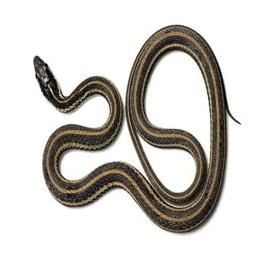
Animal: snakes